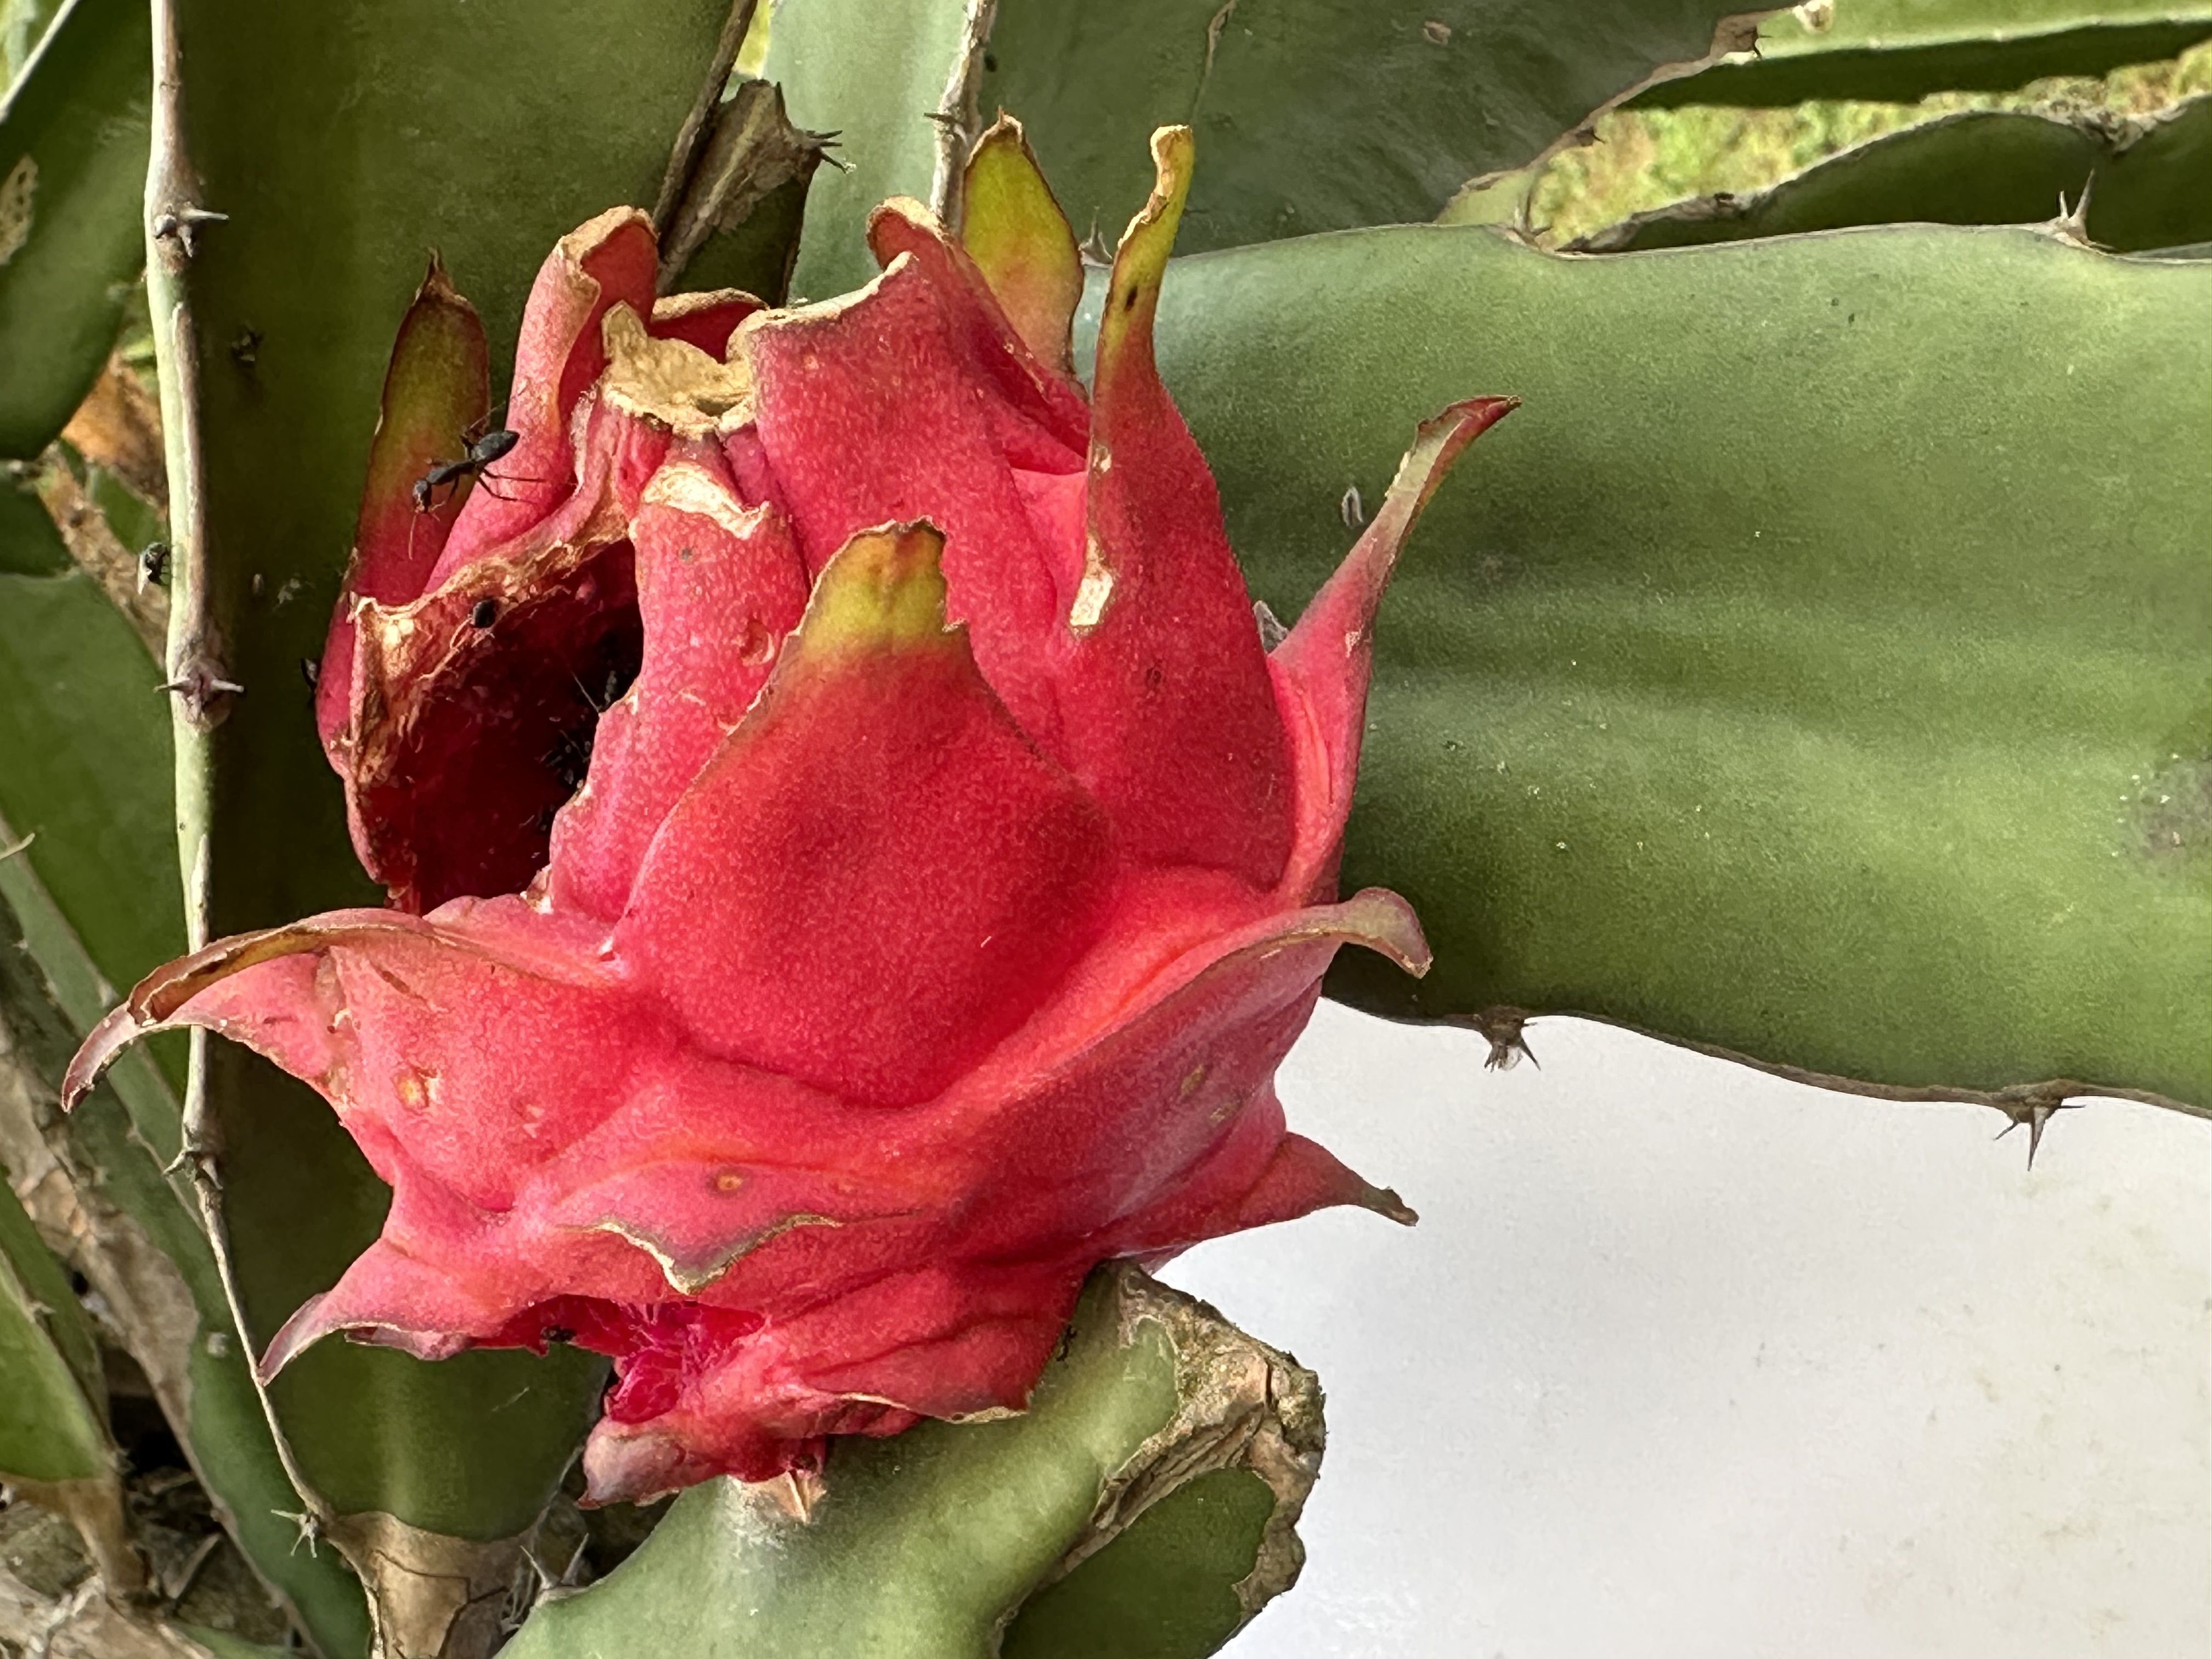
Label: Bad fruit